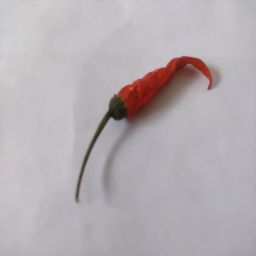
Crop: Chile Pepper
Quality: Dried